Chetumal International Airport

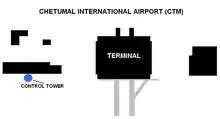
Terminal map

The airport is situated at an elevation of above mean sea level, covering an area of . It features a single asphalt runway, designated as 10/28, measuring . The commercial aviation apron spans , featuring two parking positions for narrow-body aircraft and additional stands for general aviation. Official operating hours are from 7:00 to 19:00.